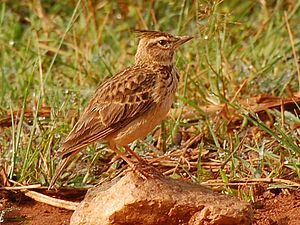
Malabarlærke
Malabarlærke er en fugl i lærkefamilien, der lever i det vestlige Indien.